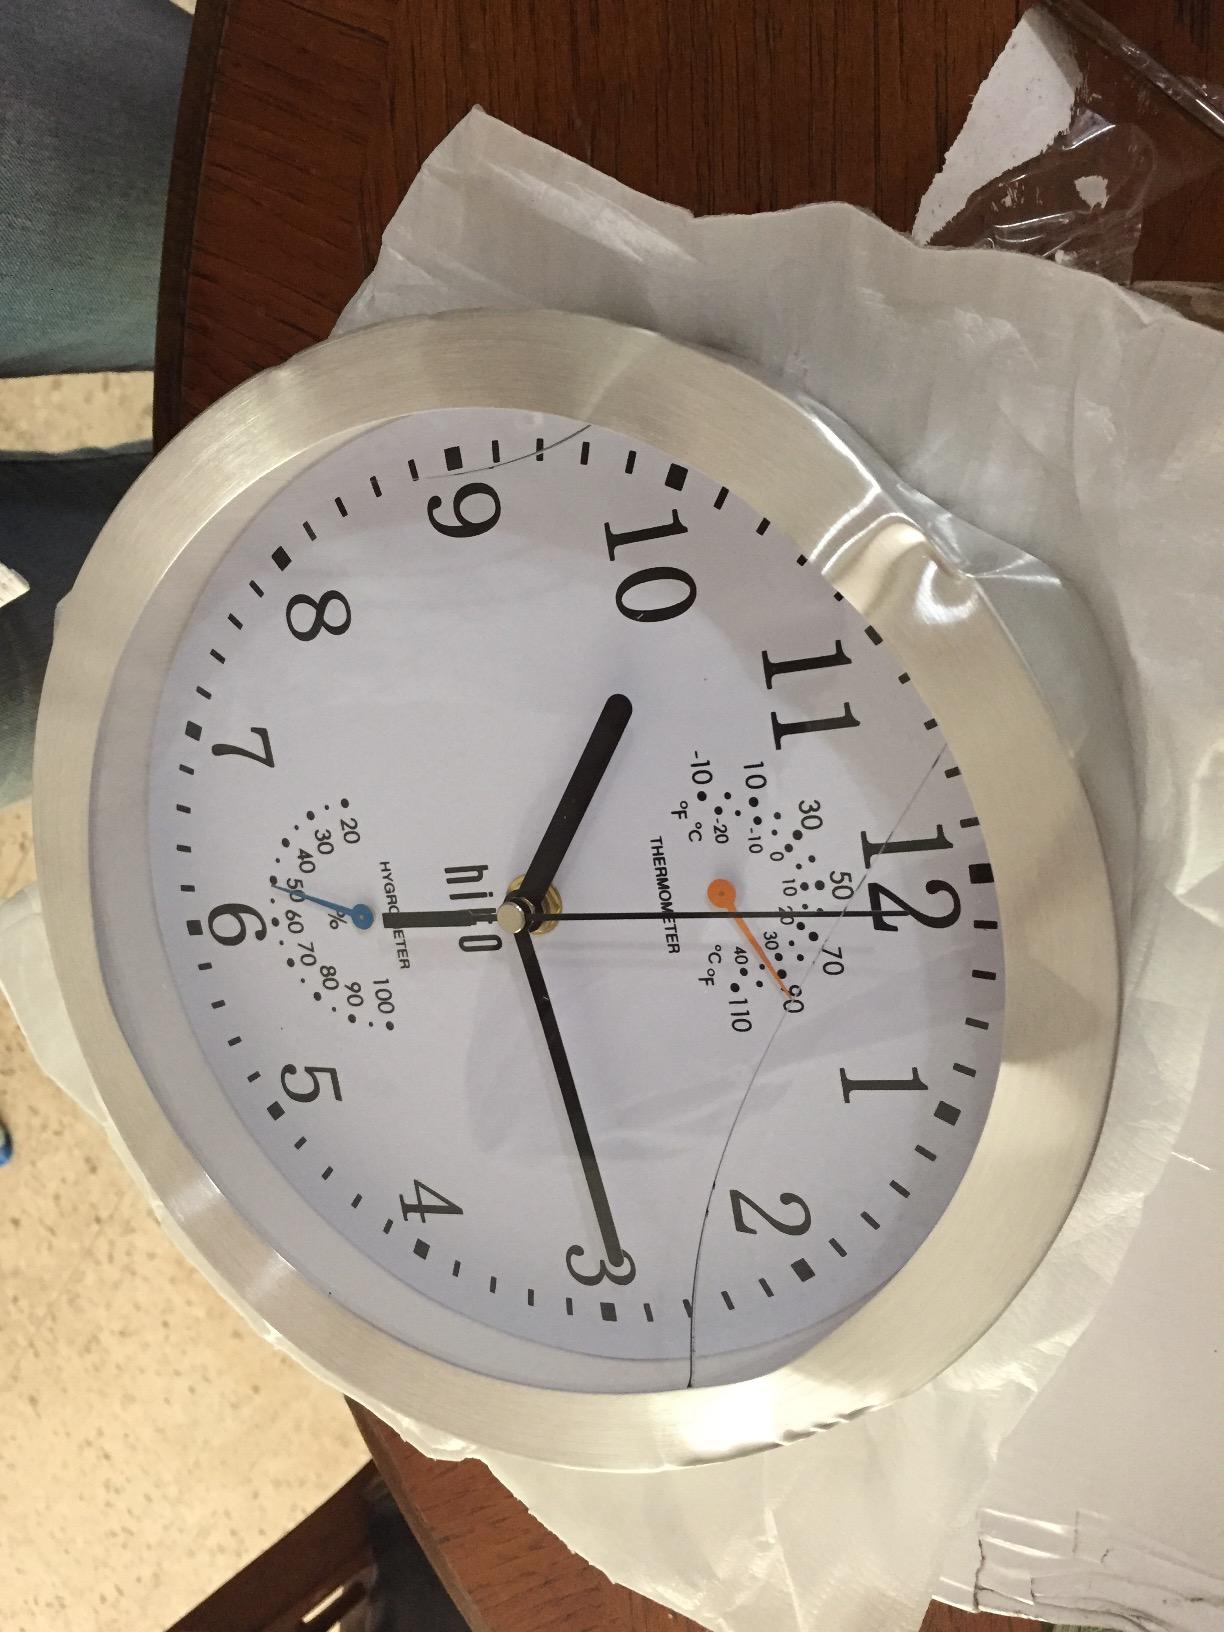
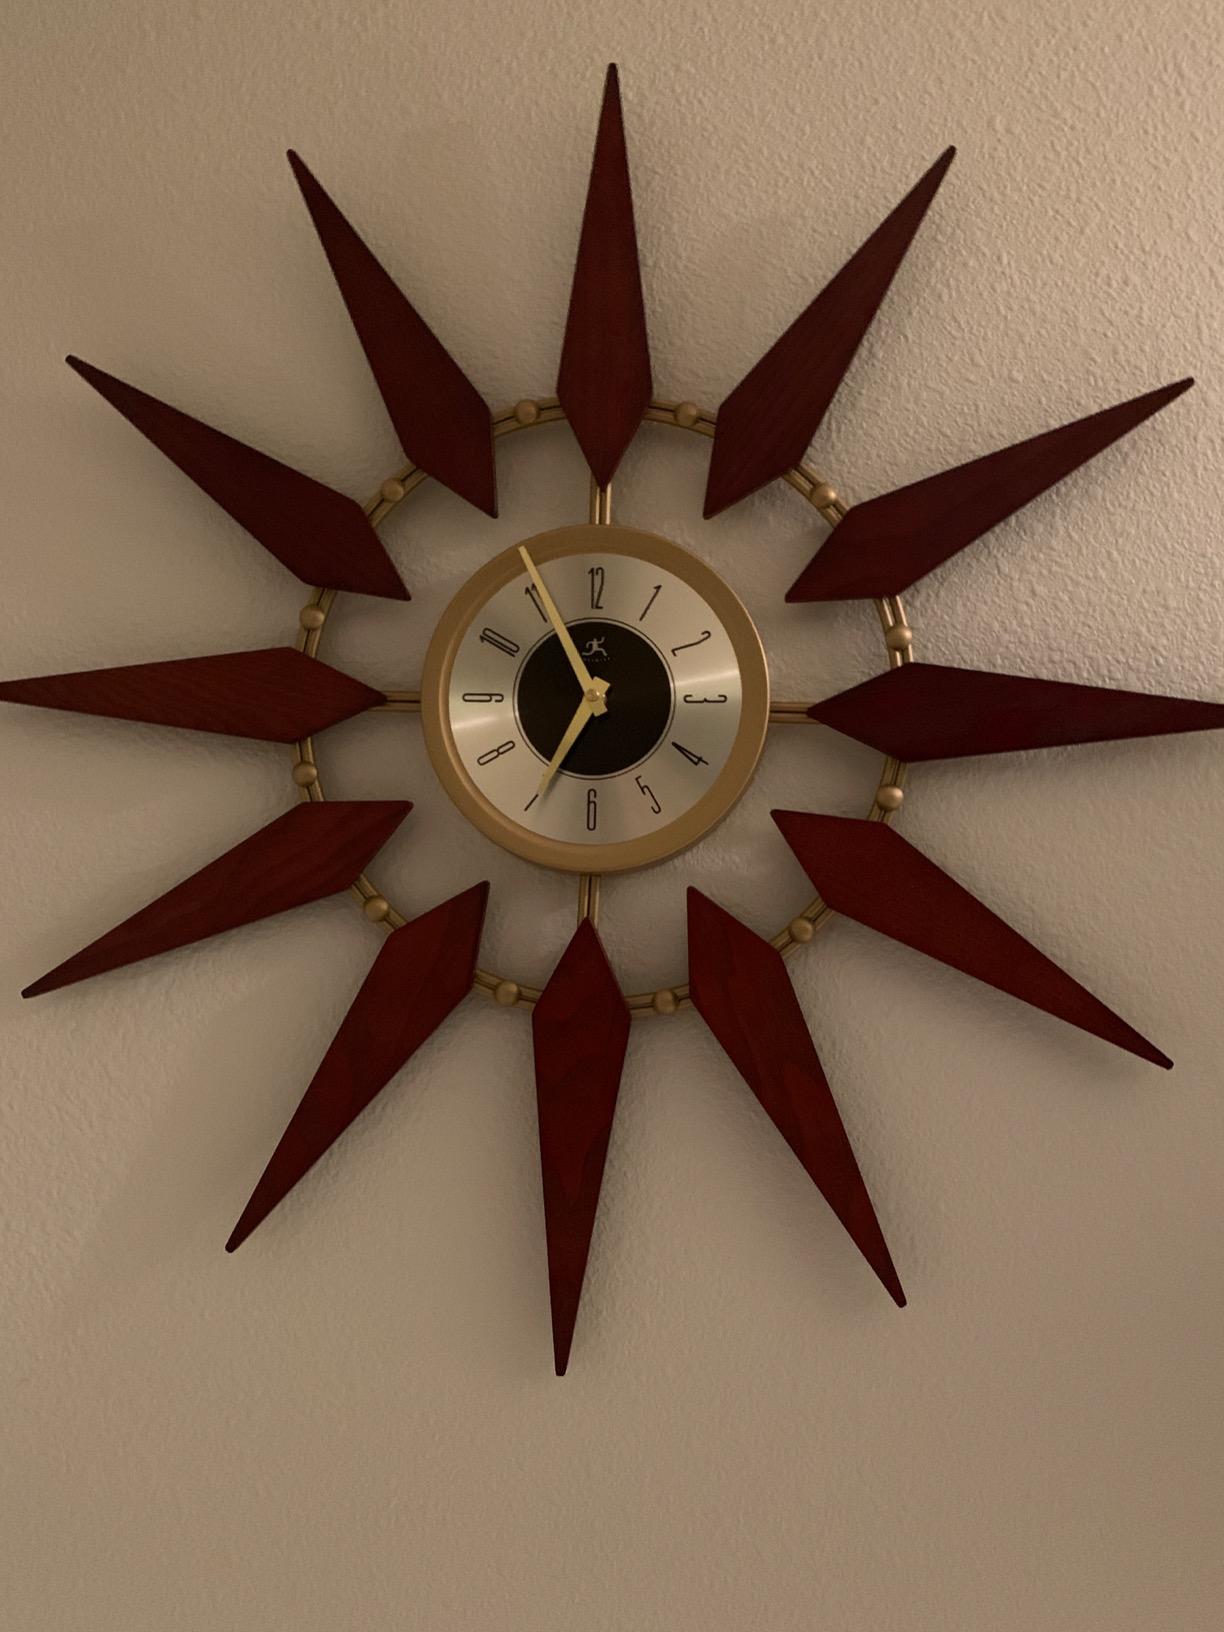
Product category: clock
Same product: no